Angelique Boyer

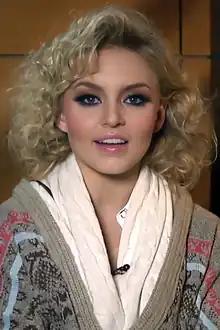
Boyer in 2014

Angelique Monique-Paulette Boyer Rousseau (born 4 July 1988), simply known as Angelique Boyer, is a Mexican actress. Among her most notable works is her participation in soap operas such as "Rebelde", and "Teresa".